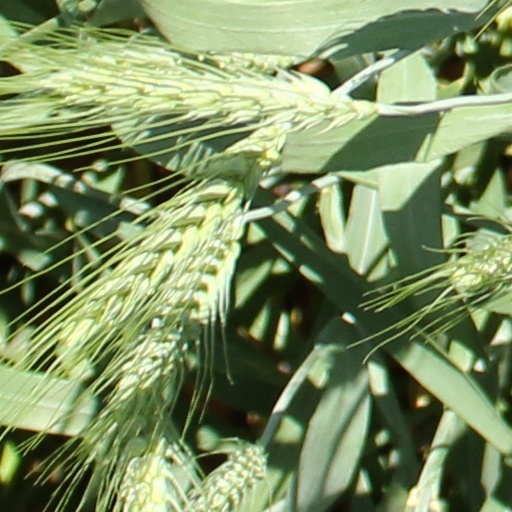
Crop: wheat